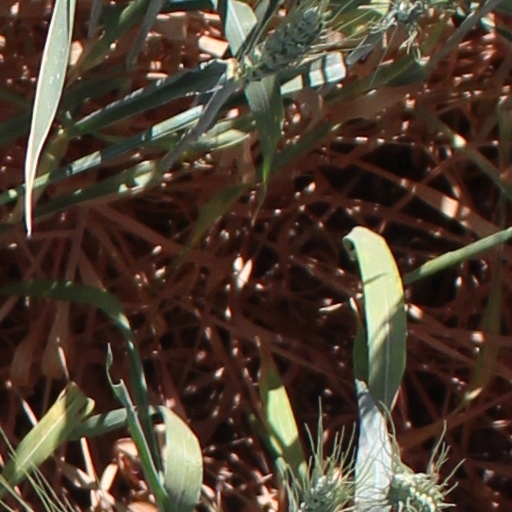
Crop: wheat